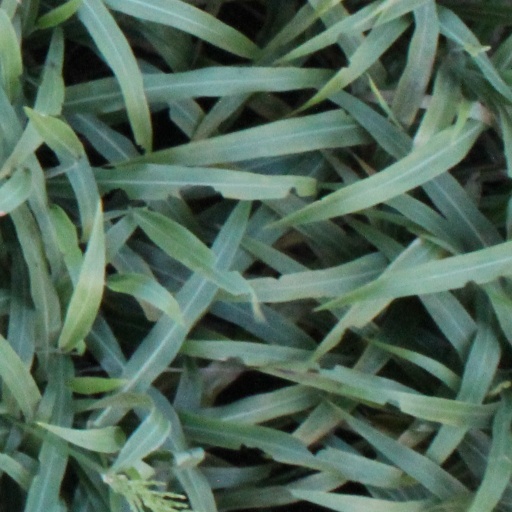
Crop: sorghum